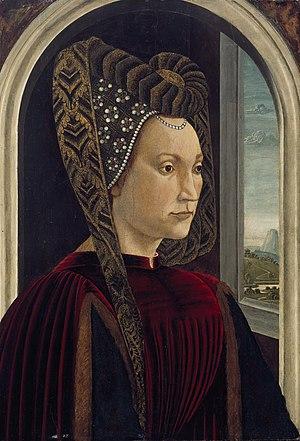
Laurent de Médicis, surnommé Laurent le Magnifique, né à Florence le 1ᵉʳ janvier 1449 et mort dans la même ville le 8 avril 1492, est un homme d'État florentin et le dirigeant de facto de la République florentine durant la Renaissance. Ses contemporains le surnommèrent le Magnifique. Cette appellation fait référence au sens ancien du mot en français, « généreux, prodigue ». Il a été l’un des personnages les plus remarquables de son époque. Au-delà de ses talents de diplomate et d’homme politique, il a côtoyé un groupe de brillants érudits, d’artistes et de poètes et a également excellé dans des disciplines aussi variées que la joute, la chasse, la poésie, le maniement des armes ou l’athlétisme. Par cet éventail de talents, il constitue ainsi l’une des plus belles incarnations de l’idéal de l’Homme de la Renaissance. Sa vie coïncida avec la Première Renaissance des Arts et il disparut à l’apogée de la puissance florentine.